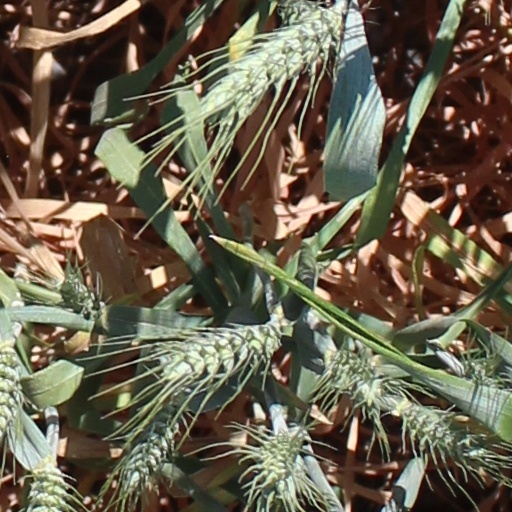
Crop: wheat